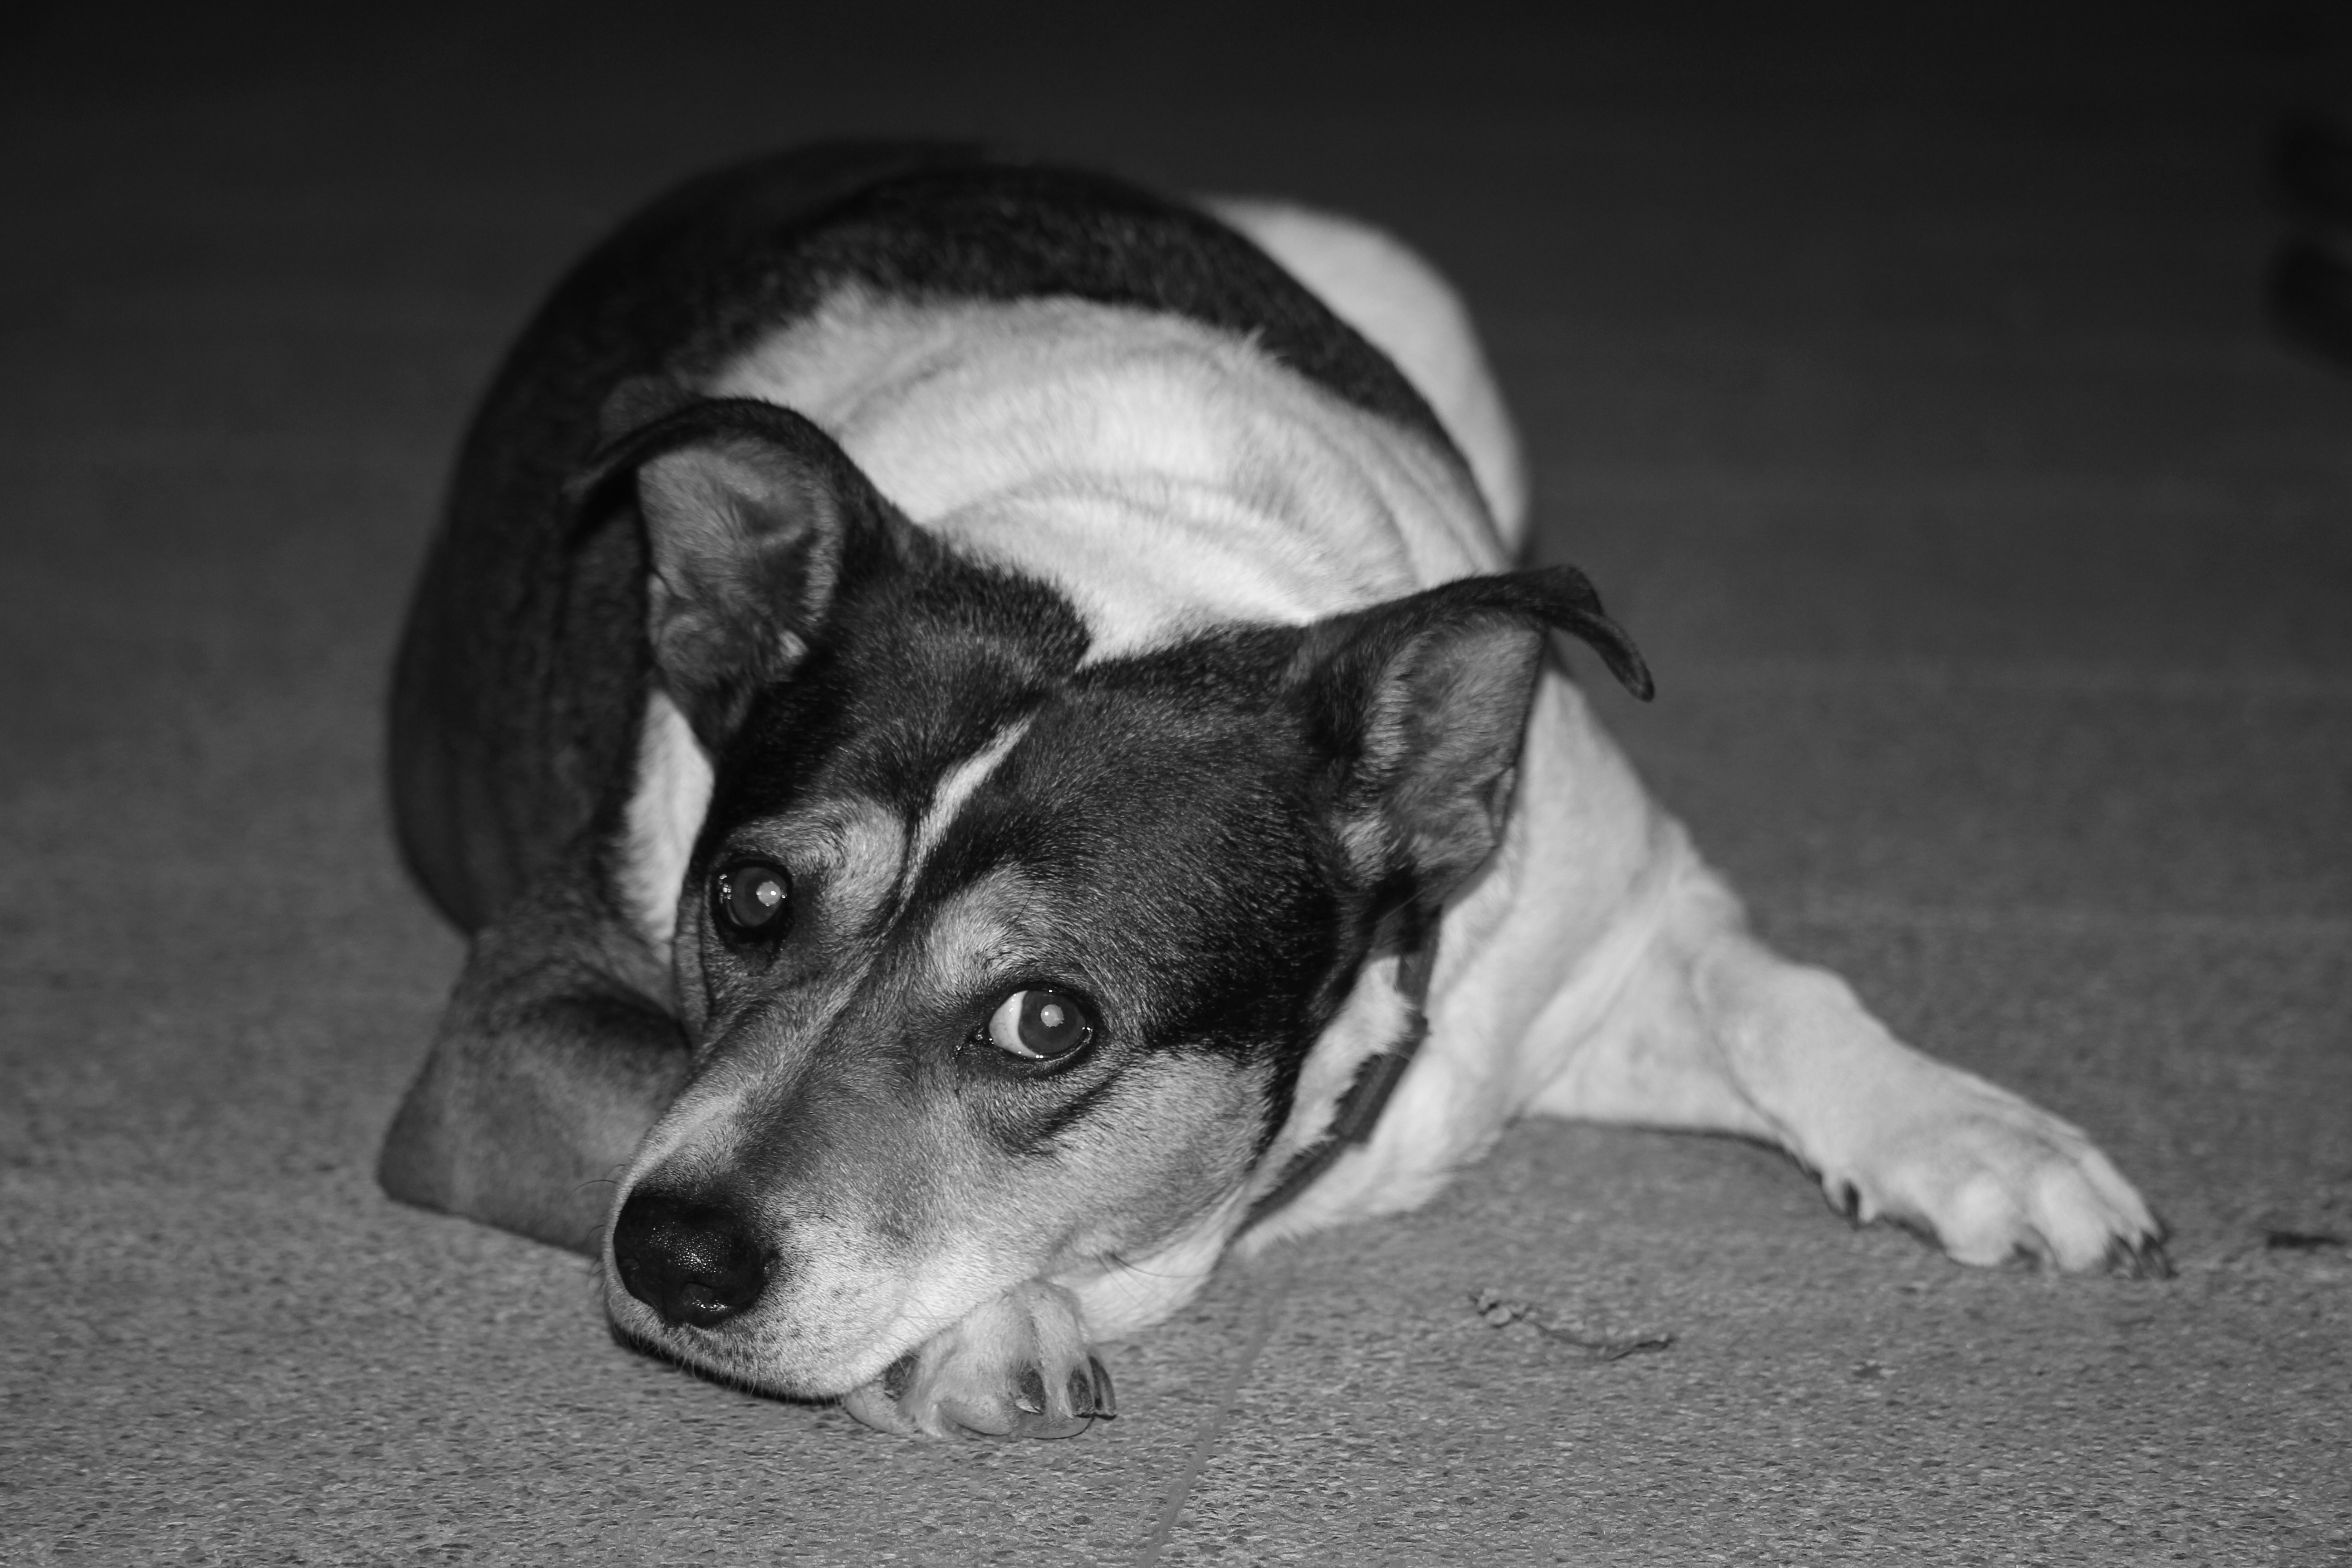
black and white, white, puppy, dog, canine, looking, pet, brown, mammal, abandoned, black, monochrome, sad, vertebrate, domestic, stray, dog breed, terrier, adopted, mongrel, anxious, monochrome photography, dog like mammal